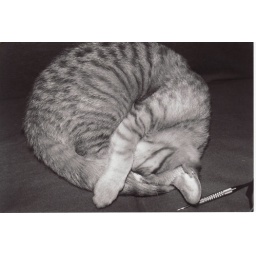
Spencer when she was a little kitten, sleeping curled up in a little ball of fur.